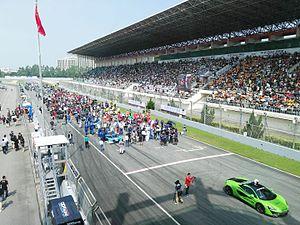
La saison 2017-2018 des Asian Le Mans Series est la sixième saison de ce championnat et se déroulera du 27 octobre 2017 au 4 février 2018 sur un total de quatre manches. A l'issue du championnat, quatre invitations pour les 24 Heures du Mans 2018 ont été distribuées, deux pour le Jackie Chan DC Racing et deux pour le FIST-Team AAI.
La saison 2016-2017 des Asian Le Mans Series est la cinquième saison de ce championnat et s'est déroulée du 30 octobre 2016 au 22 janvier 2017 sur un total de quatre manches.